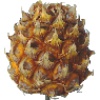
Label: Pineapple Mini 1